St. Mary's Church, Lübeck

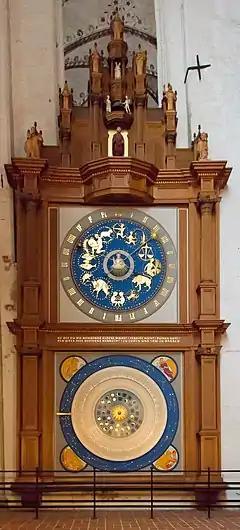
The new Astronomical Clock

St. Mary's is known to have had an organ in the 14th century, since the occupation "organist" is mentioned in a will from 1377.